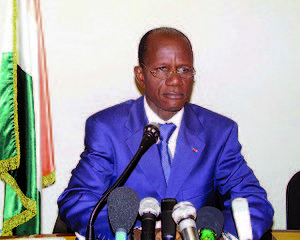
Émile Boga Doudou, ancien ministre d'État, ministre de l'Intérieur de Côte d'Ivoire
Émile Boga Doudou est un homme politique et avocat ivoirien né en 1952 à Domaboué, dans la sous-préfecture de Lakota, marié et père de 3 enfants.